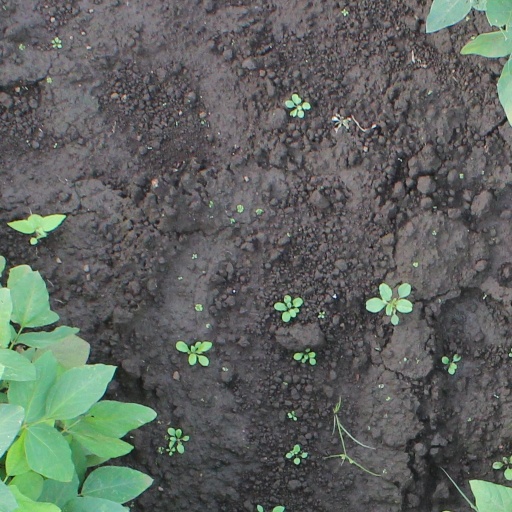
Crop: soybean